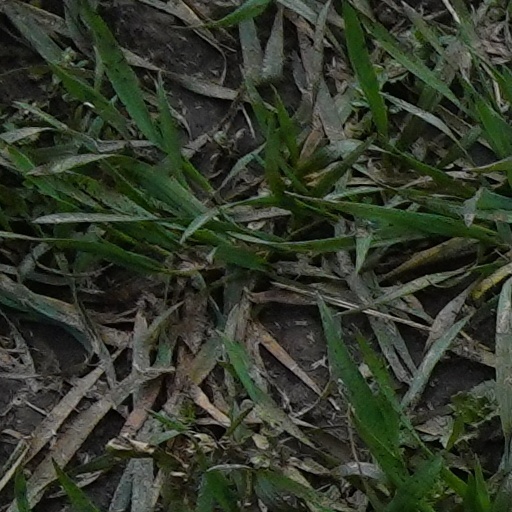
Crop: wheat